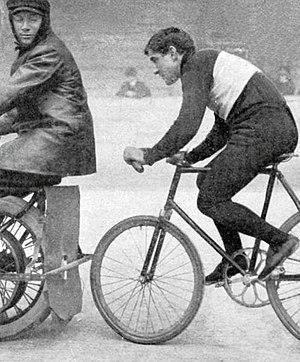
Le stayer Henri Contenet, double recordman mondial de l'heure derrière entraîneur, en 1902 et 1903.
Le record de l'heure est une épreuve cycliste qui se déroule généralement sur piste et qui consiste à parcourir la plus grande distance possible en une heure. Plusieurs catégories de records cohabitent, représentant différentes décisions sur les contributions respectives du cycliste et de la conception du cycle.